Franz Oppenheimer

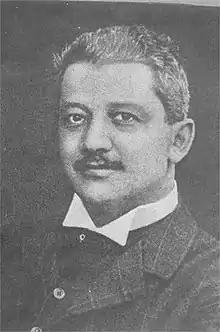
Franz Oppenheimer

Franz Oppenheimer was born into a Jewish family in Berlin in 1864. After studying medicine in Freiburg and Berlin, Oppenheimer practiced as a physician in Berlin from 1886 to 1895. From 1890 onward, he began to concern himself with sociopolitical questions and social economics. After his activity as a physician, he was editor-in-chief of the magazine "Welt am Morgen", where he became acquainted with Friedrich Naumann, who was, at the time, working door-to-door for different daily papers.